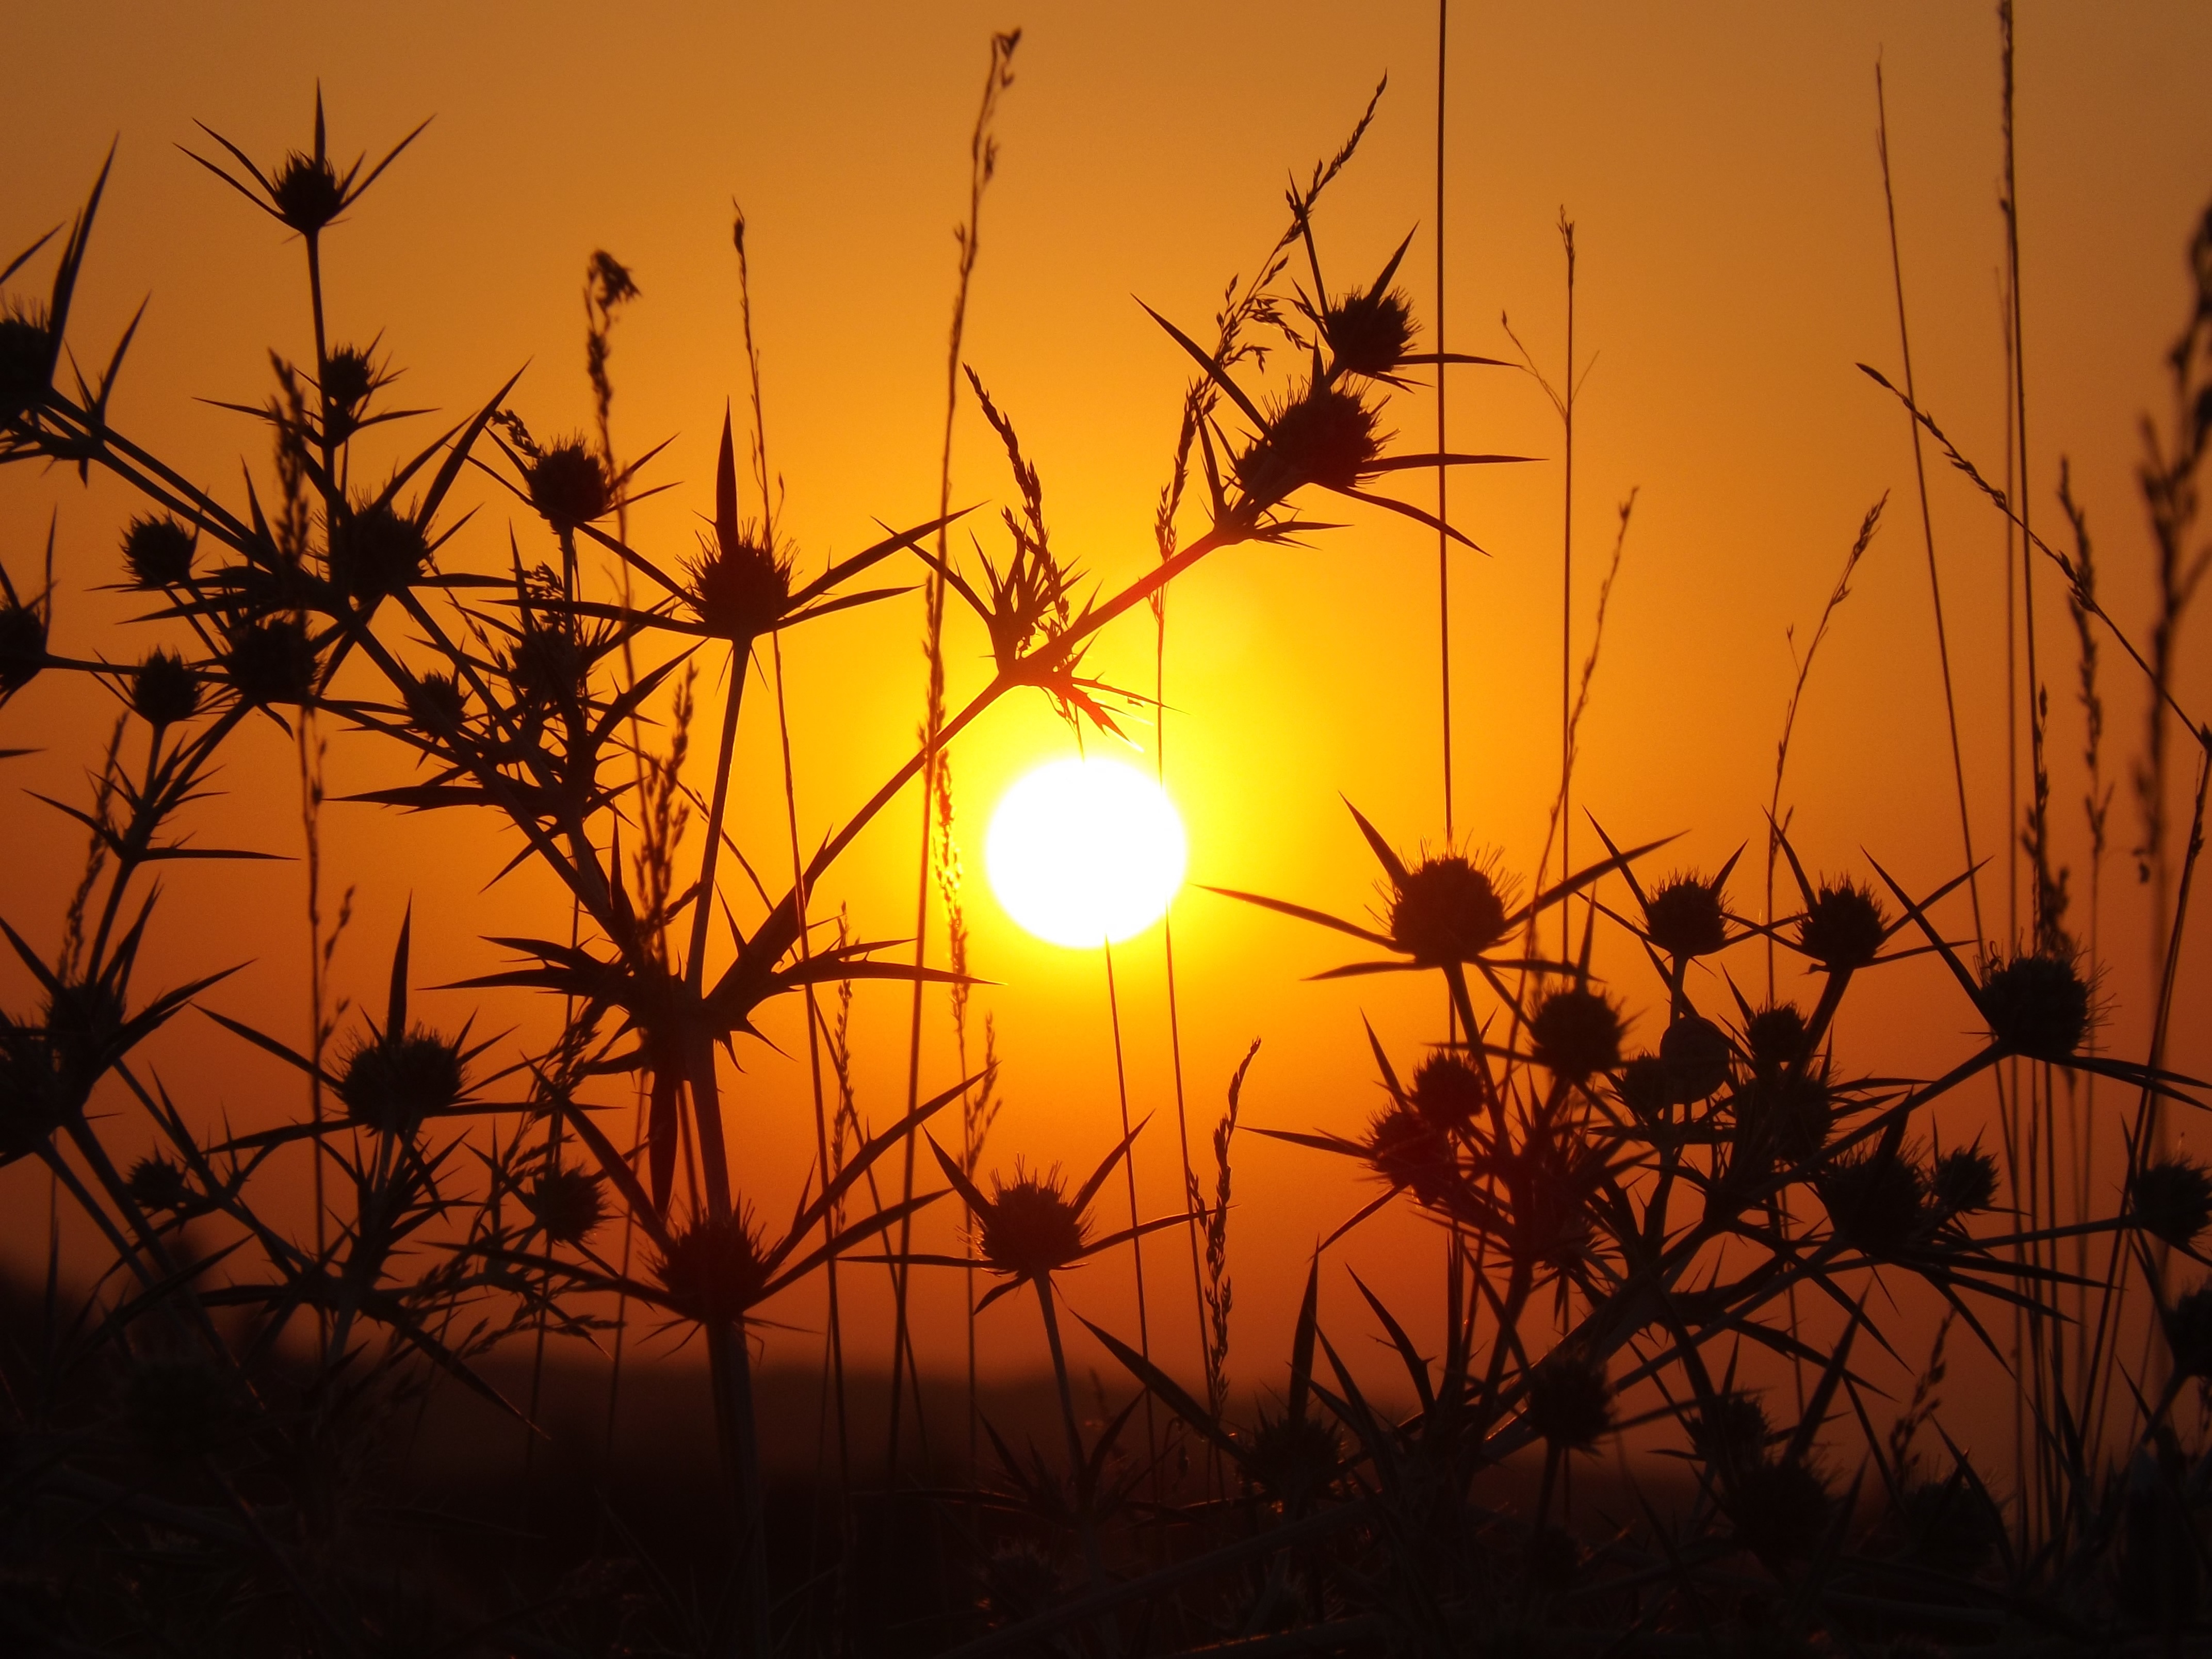
landscape, nature, branch, sky, sun, sunrise, sunset, field, sunlight, morning, dawn, dusk, evening, red, autumn, savanna, thorns, east, afterglow, astronomical object, atmospheric phenomenon